Texpark site

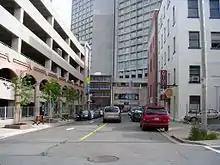
The MetroPark (left) opened in 2002 to replace the Texpark

The lot was once home to the Texpark, a six-storey municipal parking structure built in the early 1960s. It was proposed by the Downtown Business and Professional Men's Association in 1960, at a time when the city was expanding outward in a car-oriented manner and the downtown was in decline. The view of the association was that a multi-storey parking structure would revitalise the downtown area. It hired an architect to draw up preliminary plans for a garage and selected the site themselves, which was occupied by smaller, older structures housing residences and businesses. The business association urged city council to expropriate these inhabitants. The request was well received by the Committee on Works and the planning director.